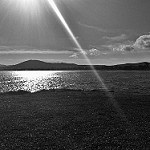
Label: B & W